Apollo 11 50th Anniversary commemorative coins

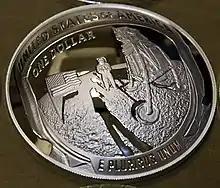
Reverse of silver dollar struck on December 13, 2018

On January 29, the Mint announced that the packaging for the 70,000 half dollar sets that had been shipped, containing a 2019-S Apollo 11 half dollar in proof condition and a 2019–S Kennedy half dollar in enhanced reverse proof finish, contained a factual error. The packaging credited former chief engraver Gilroy Roberts with the design of both sides of the Kennedy half dollar when in fact he had designed only the obverse, with Frank Gasparro responsible for the reverse. The Mint halted shipments and made plans to print corrected packaging. The set was limited to 100,000 as that was the mintage limit of the special Kennedy half. Replacement sleeves were made available beginning in late May to customers who had purchased the half dollar set.